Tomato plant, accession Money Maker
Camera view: tilt-top (135 deg); turntable rotation: 30 degrees
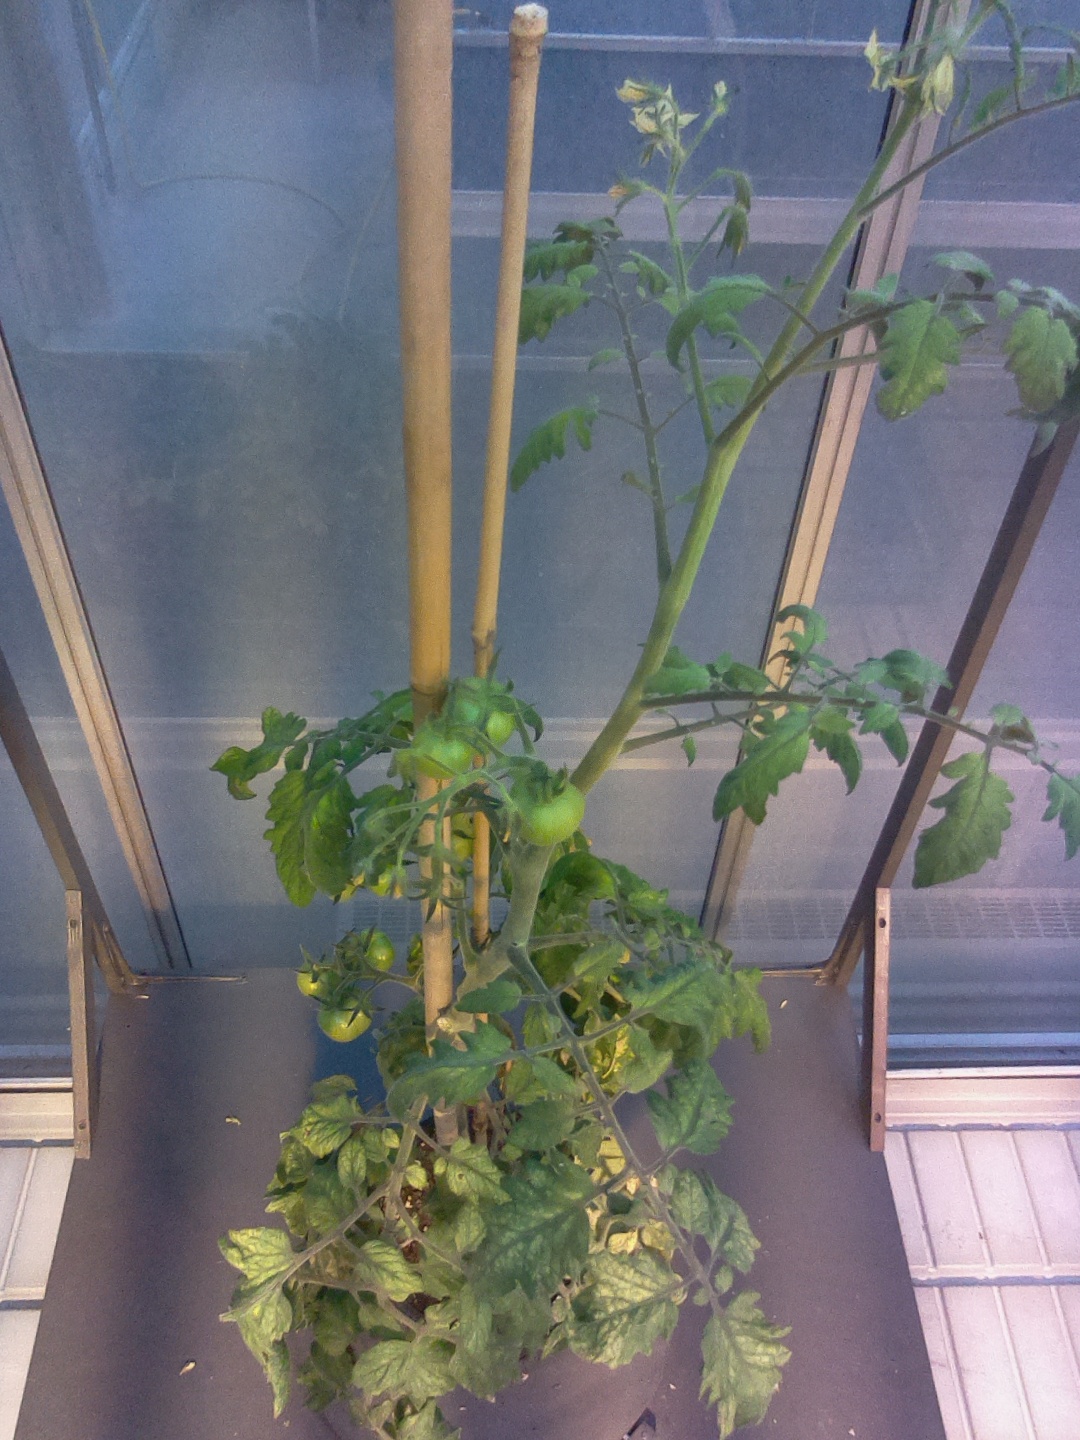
BBCH growth stage 73: 30%-40% of final fruit size